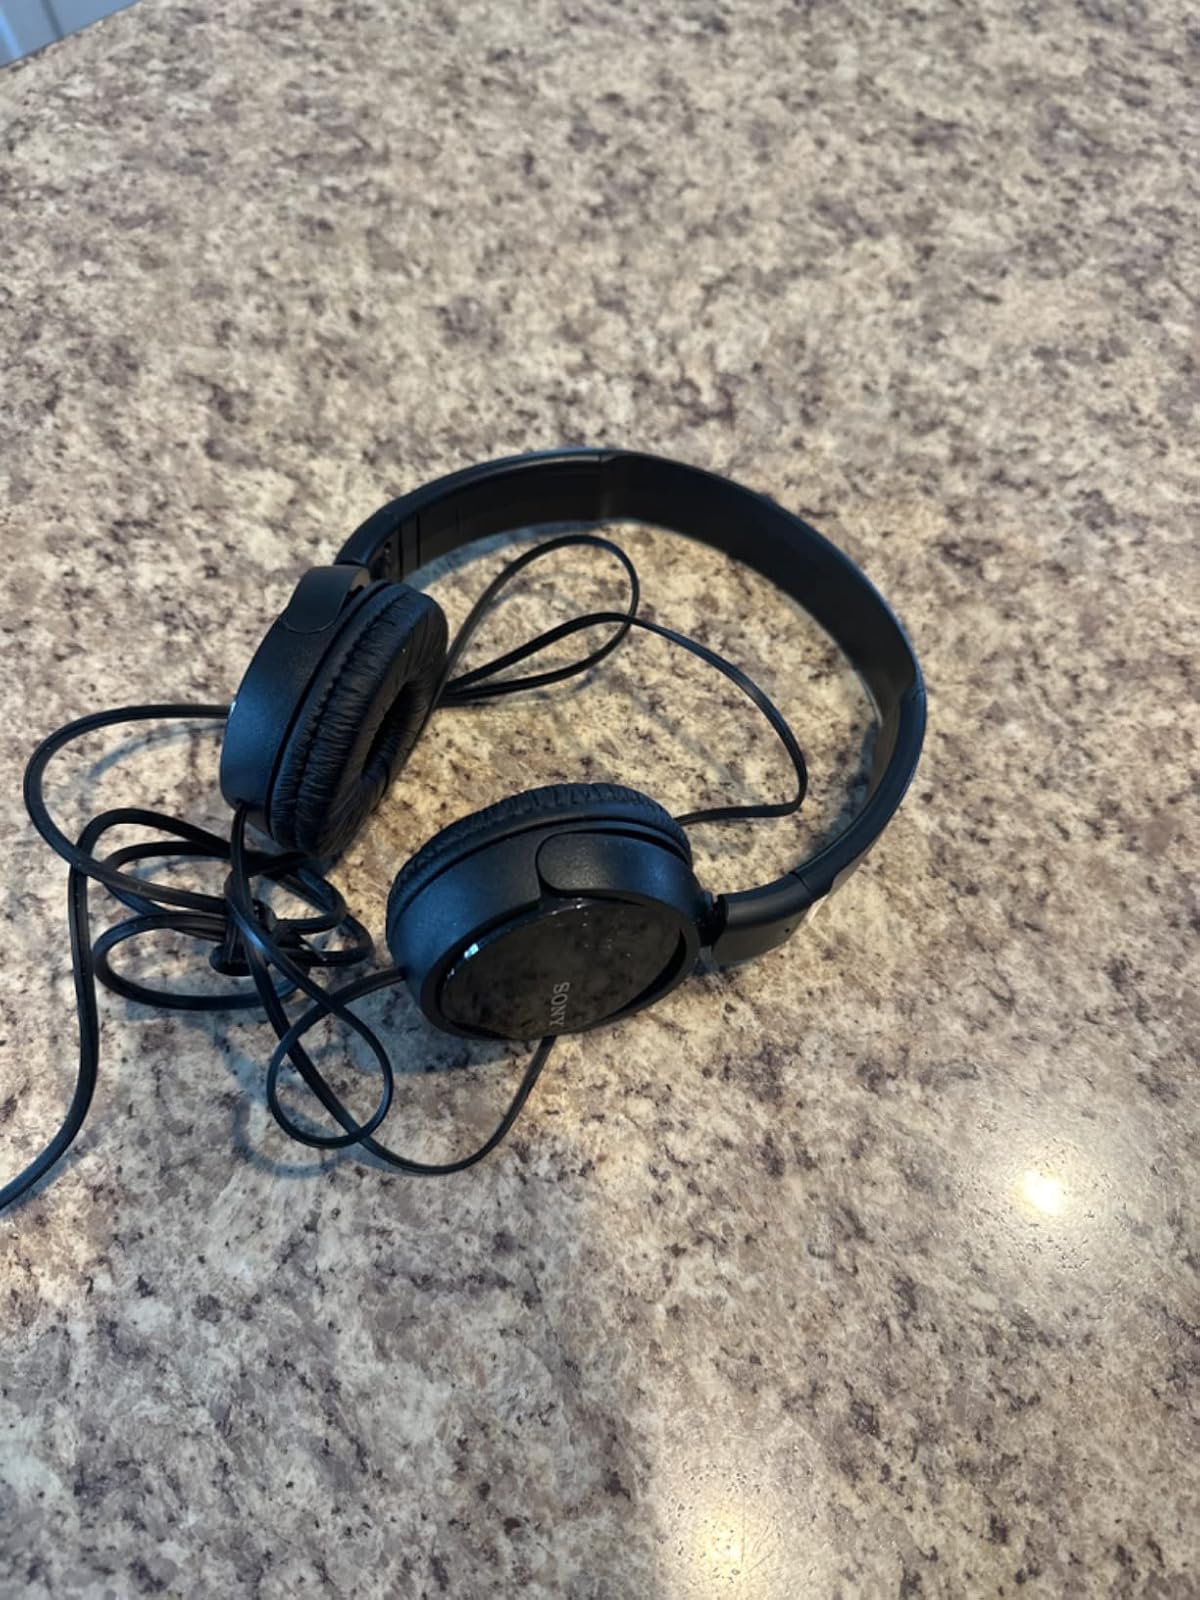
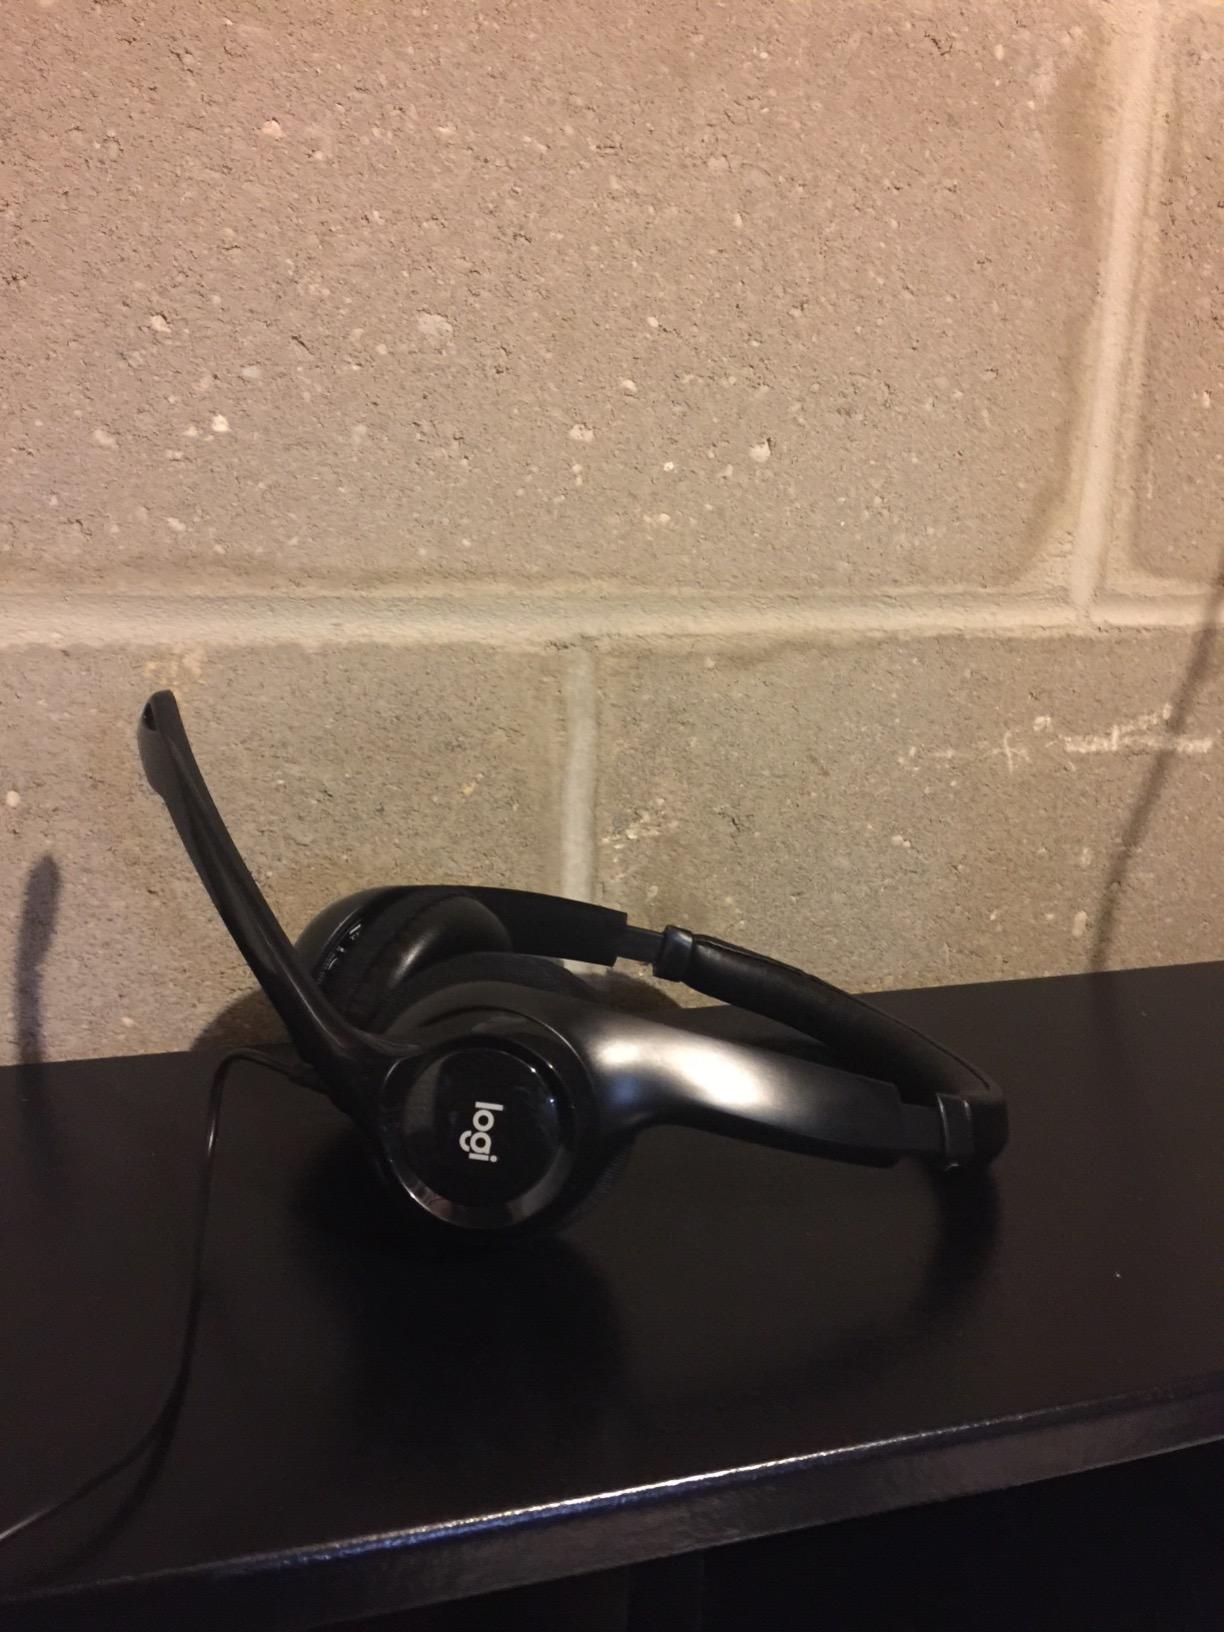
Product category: headphones
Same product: no